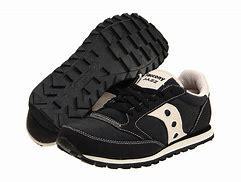
Brand: Saucony
Model: Jazz